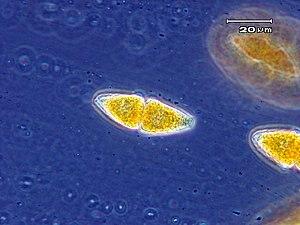
Une téleutospore, chez les Pucciniales, est une spore pluricellulaire qui, après germination, engendre des archéobasides. Les téleutospores sont généralement réunis en sores.